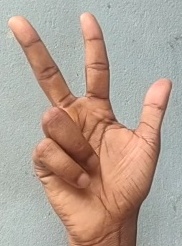
ASL sign: 3